Dallas Zoo

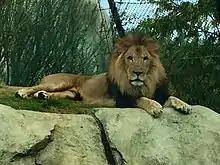
Dallas Zoo's African lion

The other half of the zoo is the Wilds of Africa. Opened in 1990, it was the first exhibit to feature all of the major habitats of Africa. Visitors can visit the rain forests, mountains, woodlands, rivers, deserts, and bush of Africa. The Nature Trail takes visitors through the rain forest past two large, naturalistic gorilla habitats. Nile crocodiles, wattled cranes, and a few other animals are seen before the Forest Aviary. In the middle of the forest is the Kopje, home to klipspringers. The rain forest/watering hole is also home to hippopotamus and okapi, which the zoo, in the case of the latter, is famous for in both its breeding and research. About 20 percent of okapi in zoos in the U.S. and Japan can trace their lineage back to it.